The Invincible Six

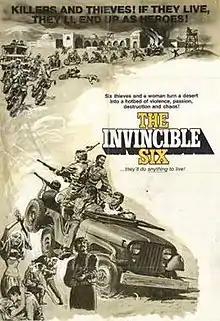

The Invincible Six is a 1970 American-Iranian adventure film directed by Jean Negulesco and starring Stuart Whitman, Elke Sommer, Curd Jürgens, and Ian Ogilvy. Six international criminals attempt to steal the crown jewels of Iran, but in the tradition of 1954 film "Seven Samurai" and the 1960 film "The Magnificent Seven", end up defending a village from bandits. In Britain and several other countries it was picked up for distribution by Paramount Pictures.